Bob Carr

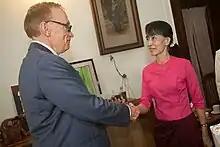
Carr meets Nobel Peace Prize laureate and Myanmar parliamentarian Aung San Suu Kyi in June 2012

Carr advocated adoption by the UN of a global arms trade treaty to track and reduce the supply of weapons to rogue states or terrorist groups. Carr twice travelled to New York to personally campaign for the treaty. The treaty was passed by the UN by 154 votes to 3.